Michiel Coxie

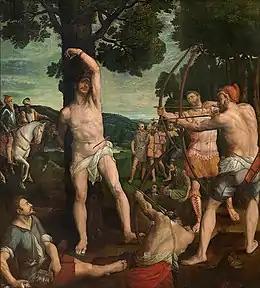
"The martyrdom of St. Sebastian"

Coxie travelled in 1539 back to his home country via Milan. While in Milan he made two designs for tapestries. He first settled in Mechelen where he registered in the local Guild of Saint Luke on 11 November 1539. He lived in Mechelen in a house on the Bruul, in the city centre. He married Ida van Hasselt, a native of the city of Hasselt, then in the County of Loon in the Prince-Bishopric of Liège. He later resided in Liège, the principal city in the Prince-Bishopric of Liège. Liège was at that time an important artistic centre where important artists such as Lambert Lombard, Frans Floris and Willem Key were active. Lombard and Floris were Romanists, i.e. artists from the Low Countries who had travelled to Rome where they had assimilated the new Renaissance currents which they translated upon their return home into a break with the Netherlandish painting traditions. It is not entirely clear how long he stayed in Liège. It may be that for a while he travelled between Mechelen and Liège. The first children of Coxie, a son Raphael and a daughter Anna, may have been born in Liège although other sources place their births in Mechelen. Raphael followed in his father's footsteps and became a successful painter. Another son called Willem was born in Mechelen in 1545 or 1546. Willem also became a painter but no existing works by him are known.